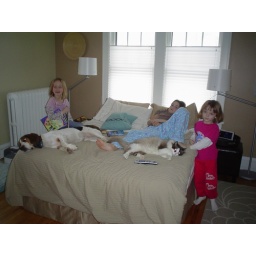
The girls hanging out in our bedroom